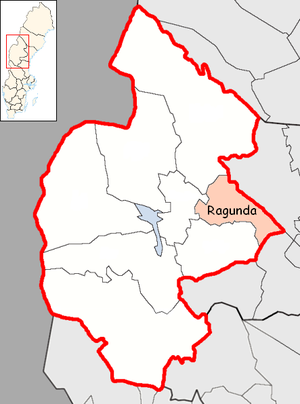
La commune de Ragunda est une commune suédoise du comté de Jämtland. 5 440 personnes y vivent. Son siège se trouve à Hammarstrand.